History of Ukraine

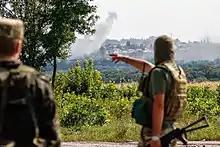
War in Donbas, Pervomaisk, July 2014

On 26 April 1986, the Ukrainian town of Pripyat became the site of one of the worst nuclear disasters in history when Reactor 4 of the Chernobyl Nuclear Power Plant exploded. This released a significant amount of radioactive material into the atmosphere, which was carried across Europe by wind currents. The resulting radioactive fallout contaminated vast areas of northern Ukraine and neighboring Belarus. The immediate aftermath of the explosion was devastating. Two plant workers died on the night of the accident, and in the weeks that followed, 28 emergency workers succumbed to acute radiation sickness. The disaster forced the evacuation of over 100,000 people from Pripyat and surrounding areas, leaving behind ghost towns and a contaminated Chernobyl exclusion zone that remains uninhabitable to this day. This tragedy had profound environmental, health, and political consequences. The Chernobyl disaster galvanized local independence movements, such as Rukh, which gained significant momentum in the late 1980s and contributed to the eventual dissolution of the Soviet Union.